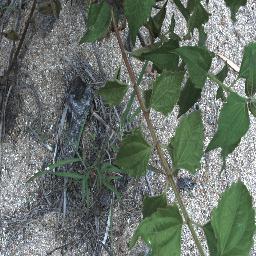
Label: siam_weed